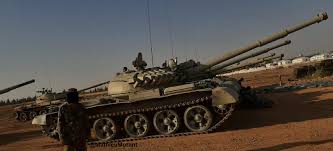
Label: T-62